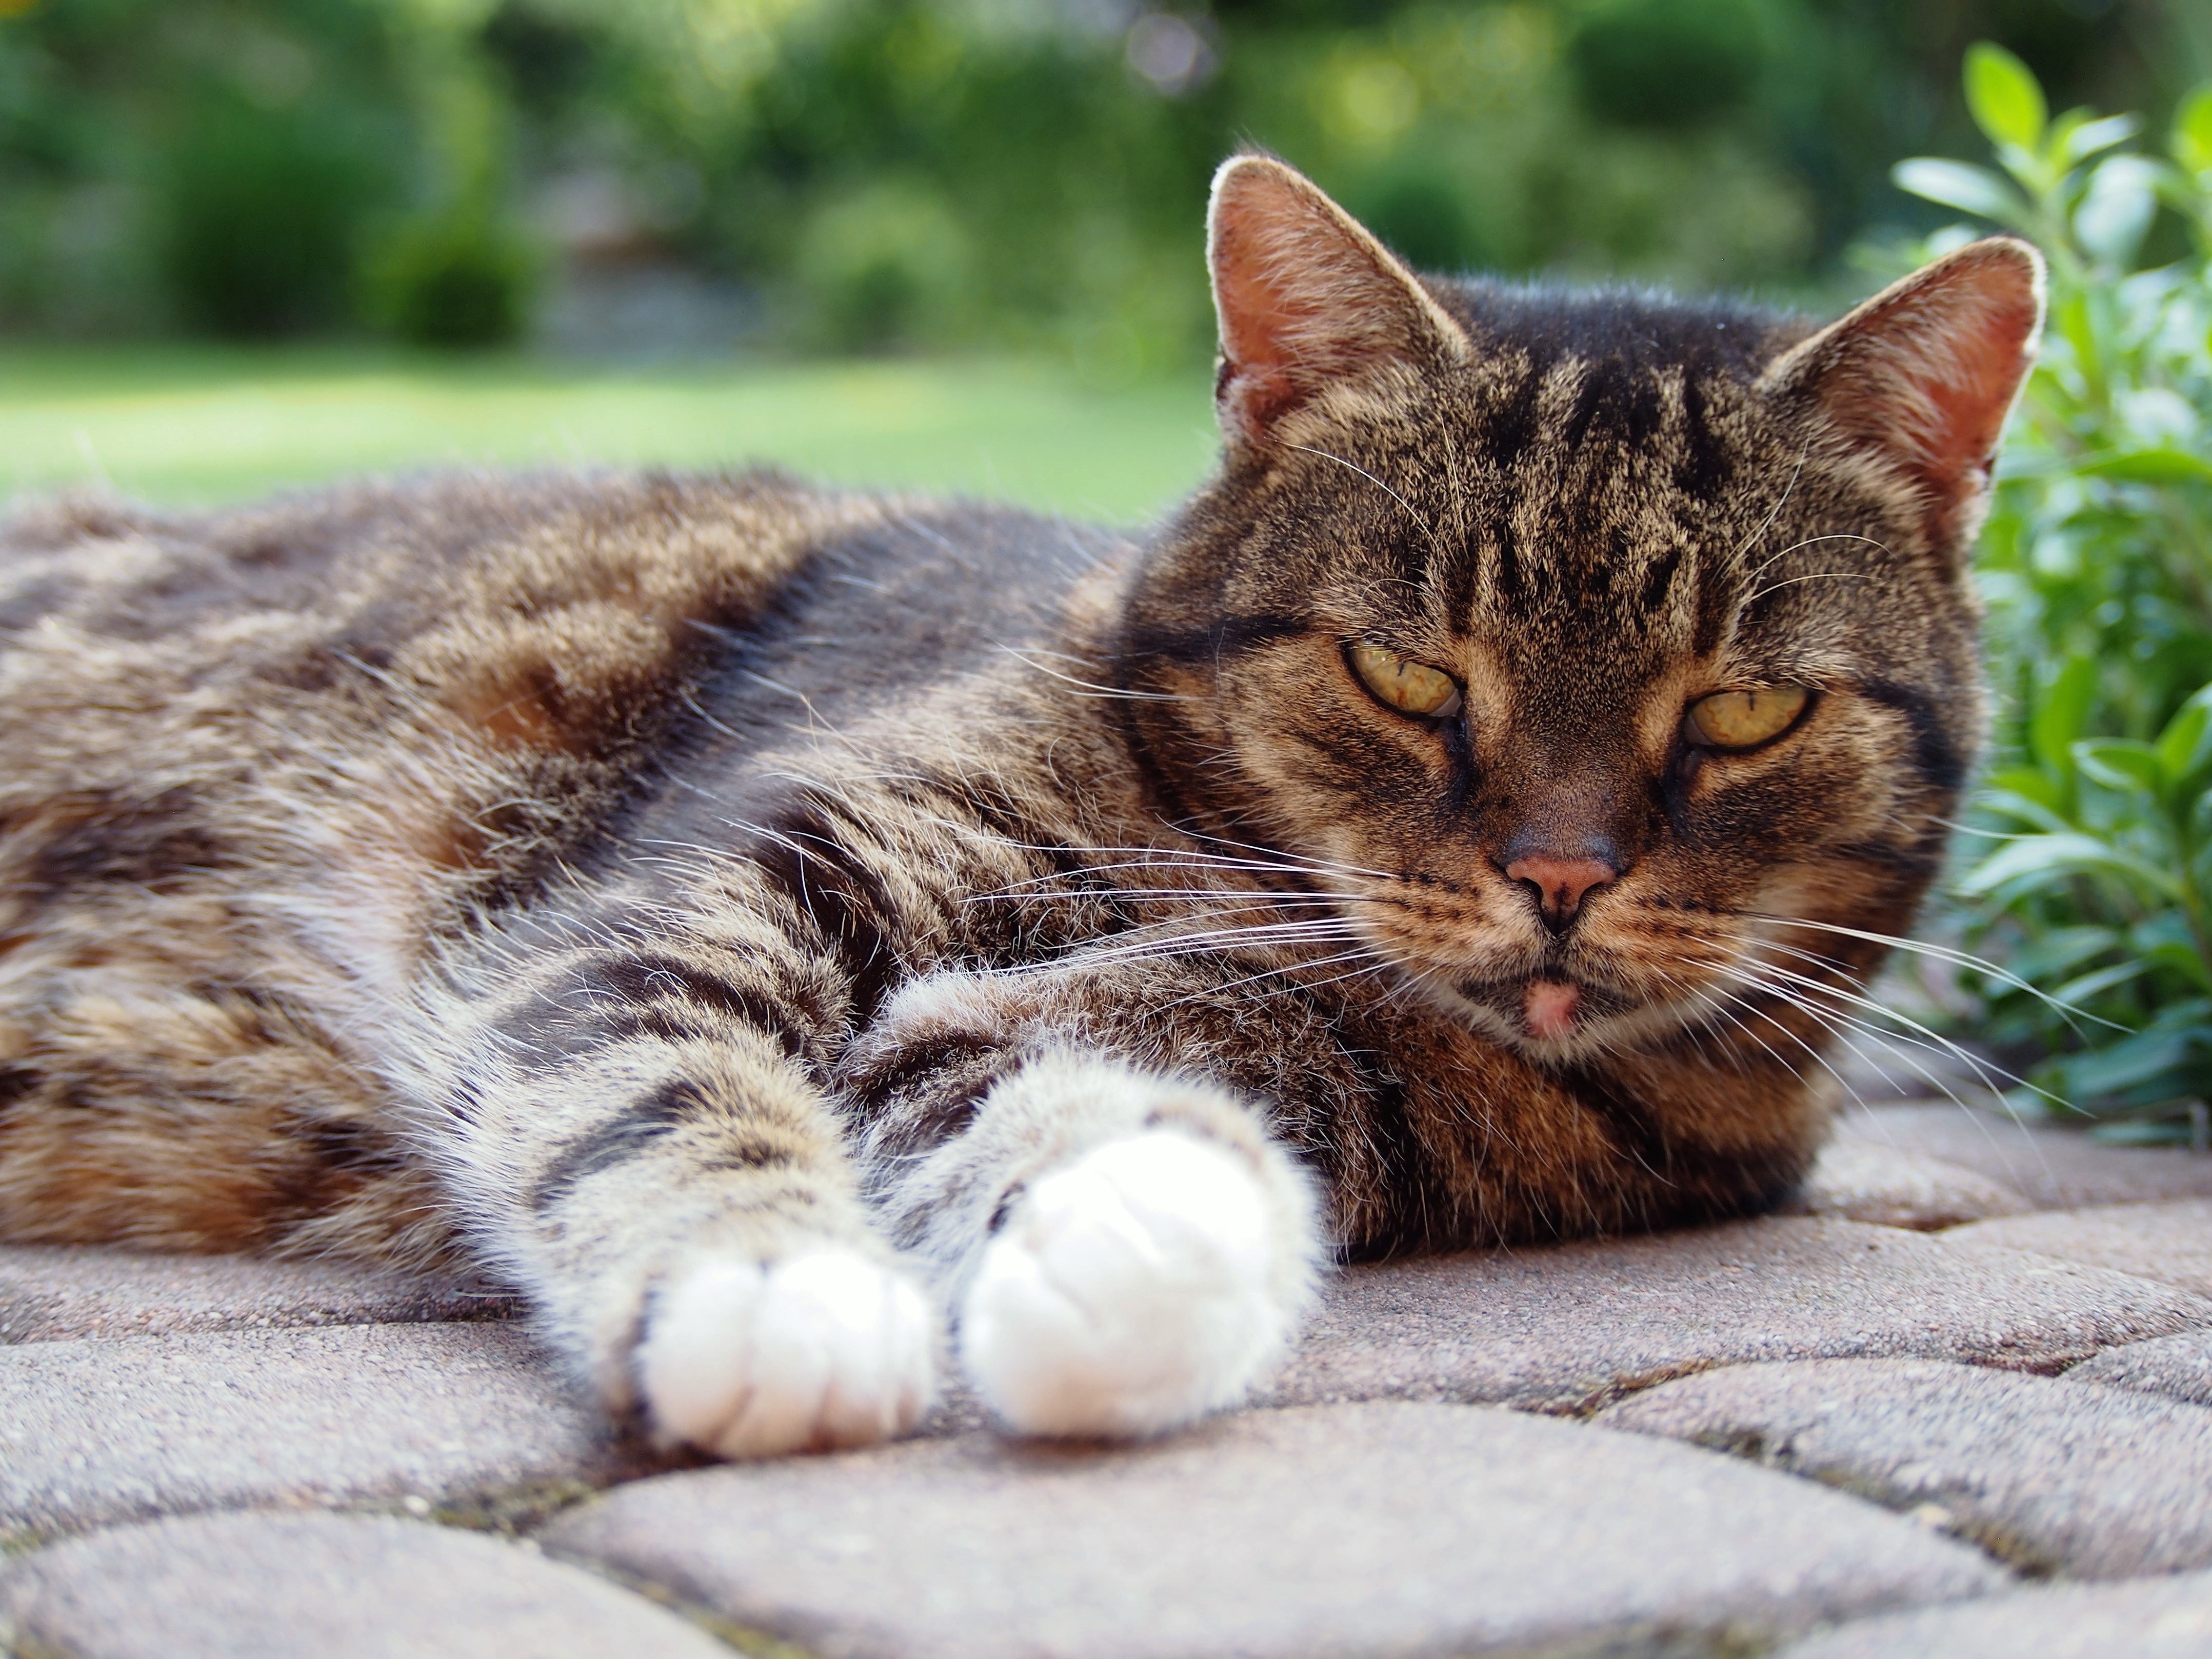
sweet, feet, pet, coat, kitten, cat, tabby, mammal, fauna, close up, whiskers, look, vertebrate, tomcat, domestic cat, futrzak, looking cat, golden eyes, tabby cat, on the grass, dachowiec, bengal, european shorthair, cat staring, it lies, wild cat, calm cat, small to medium sized cats, cat like mammal, domestic short haired cat, pixie bob, rusty spotted cat, toyger